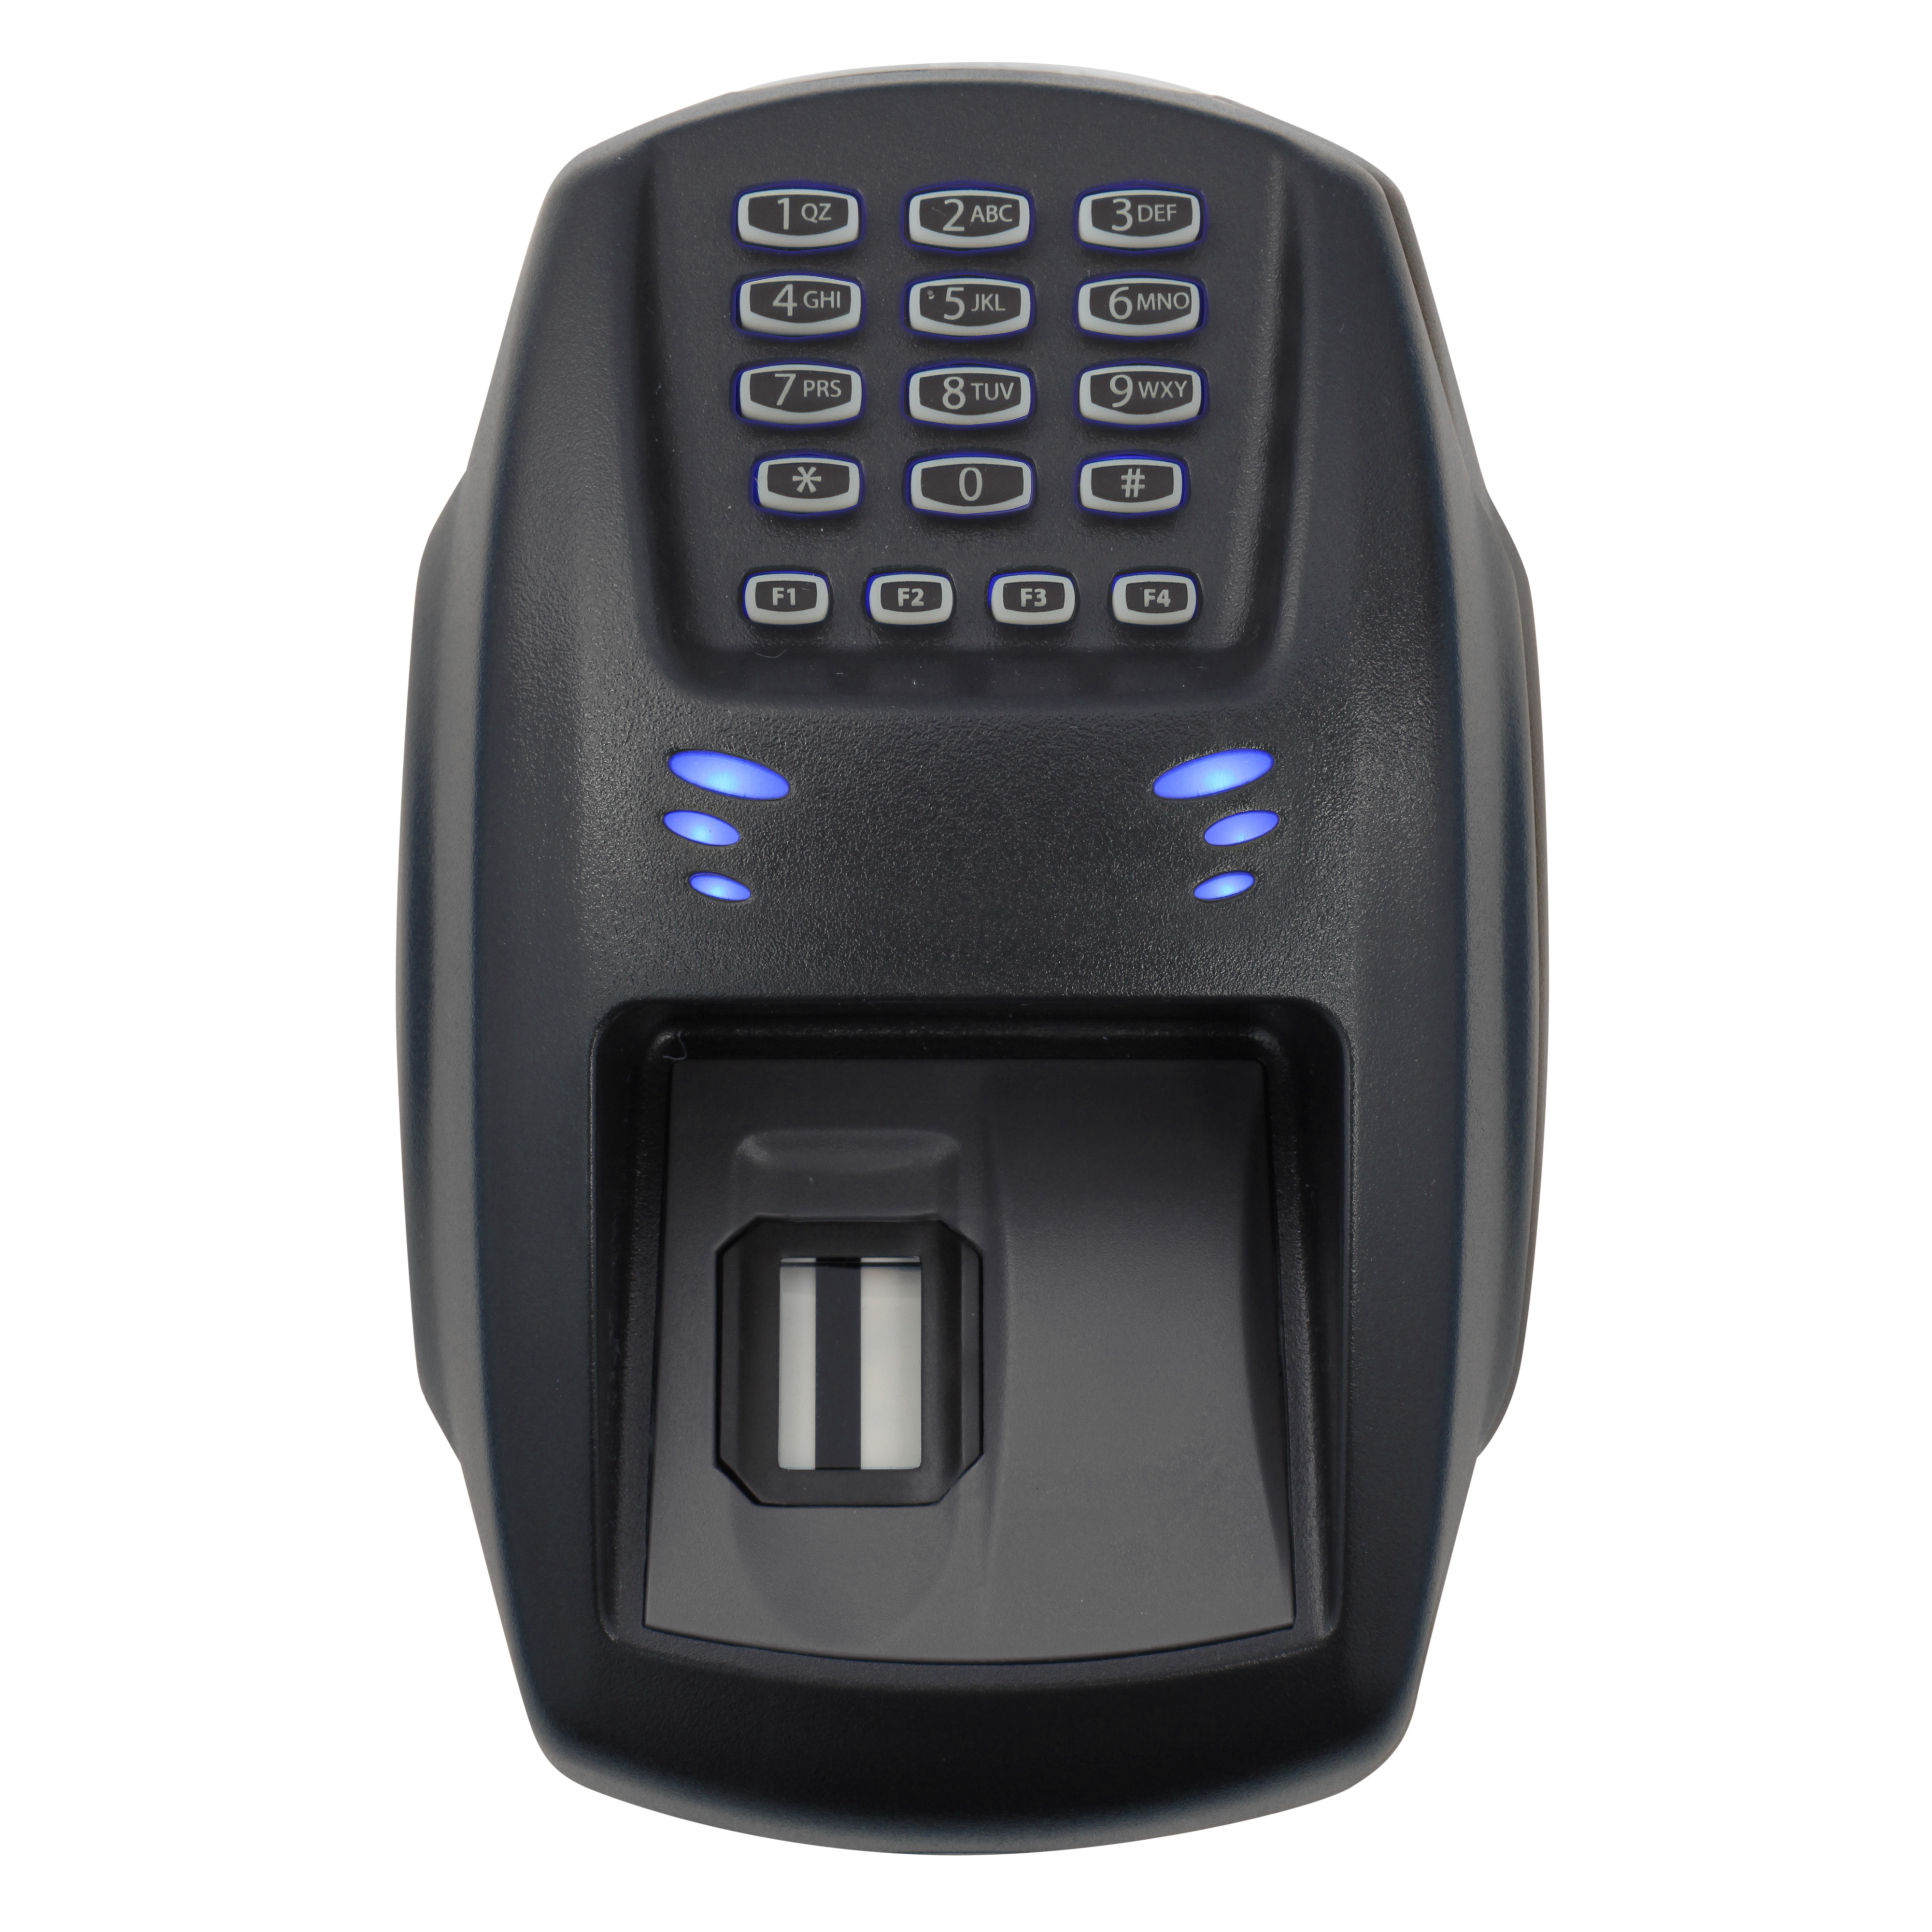
hand, technology, product, multimedia, biometric, biometric scanner, biometric reader, electronic device, electronics accessory